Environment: real
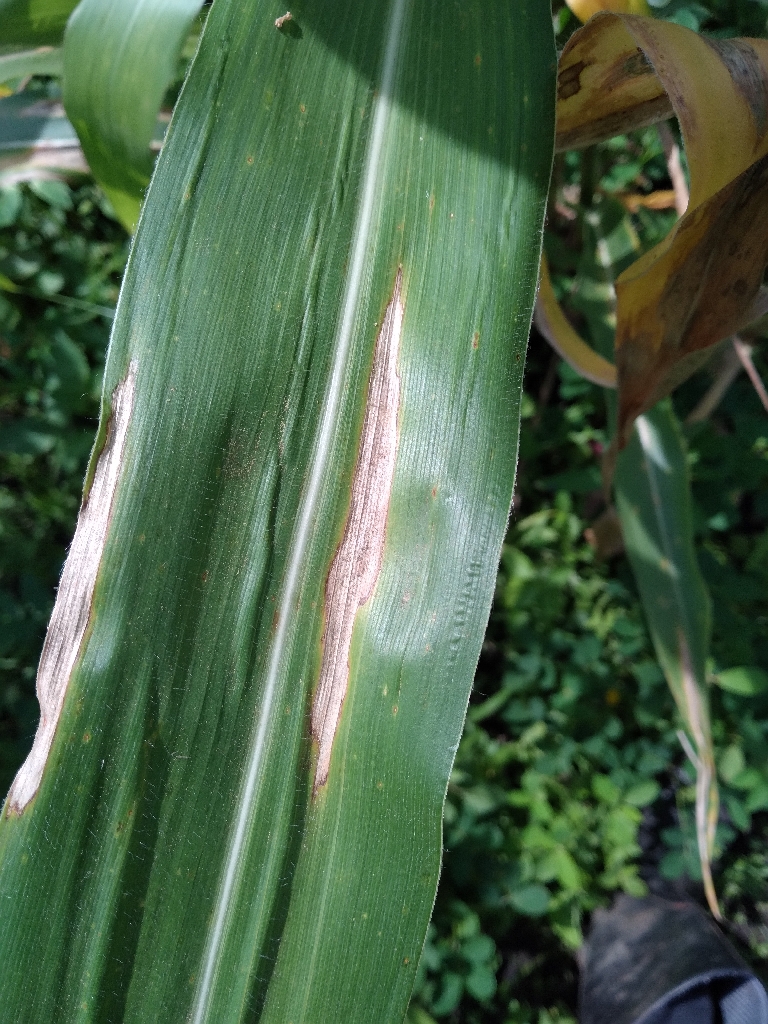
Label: northern_corn_leaf_blight